Clarborough and Welham

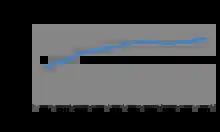
Total population change of Clarborough between 1801–1911

The 1881 Census also provided information on the female occupations, with the majority (889) being categorised with an 'Unknown Occupation'. This may be seen as stereotypical for this era as it would primarily be the males in the family who earned the living. Nevertheless, this data also provides evidence stating that 385 females worked within the 'Domestic Services or Offices' grouping. Although, this is quite a minor percentage of the population of the population at this time as the 1881 Census states the population of Clarborough to be 6,290.